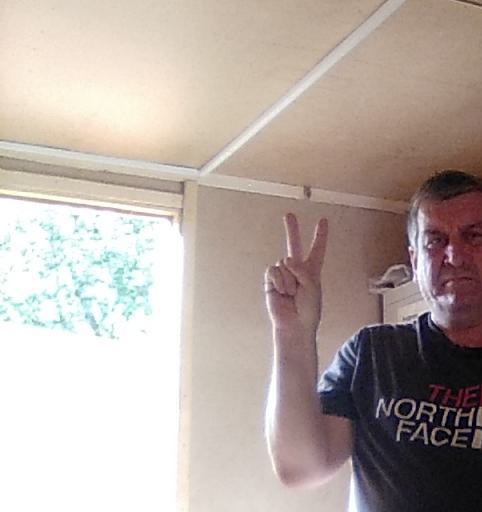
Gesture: peace